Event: Nepal Earthquake
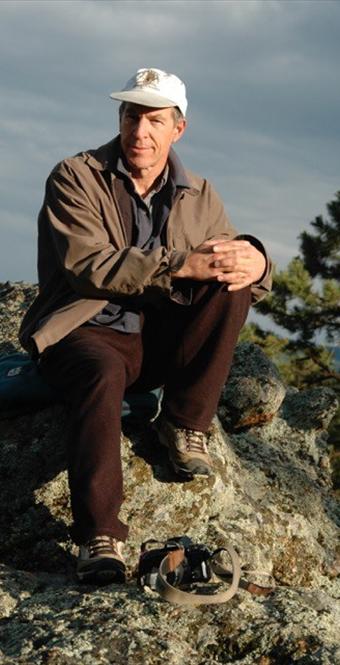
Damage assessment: no_damage